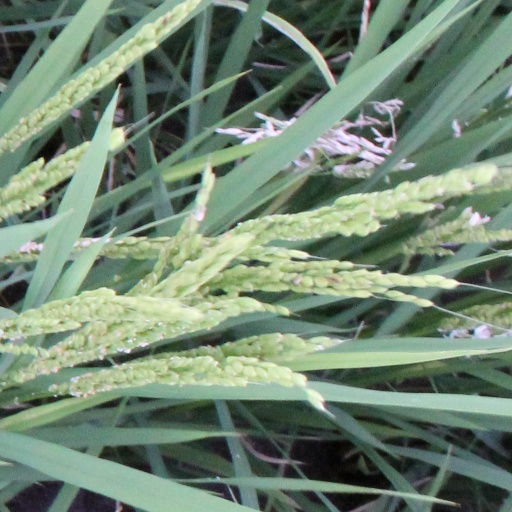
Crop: rice